Martha Cassell Thompson

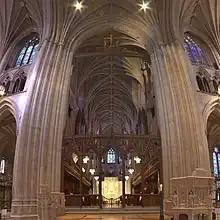
National Cathedral Center

Martha Ann Cassell Thompson was the second child of Albert Cassell, an architect, and Ann Mason Cassell, a Baltimore public school teacher. She attended James Monroe Elementary School, Garnett Patterson and Banneker Junior School, and Dunbar High School, graduating as class valedictorian in 1943.